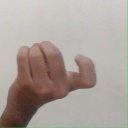
अक्षर: ज